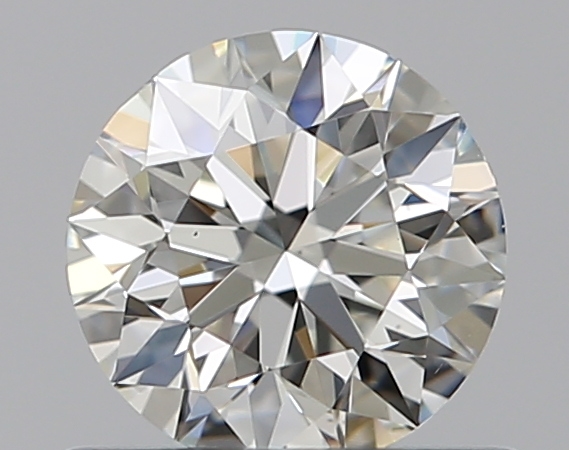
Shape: round
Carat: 0.5
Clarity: VS1
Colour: I
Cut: EX
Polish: EX
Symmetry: VG
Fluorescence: F
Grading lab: GIA
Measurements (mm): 5.07 x 5.1 x 3.18